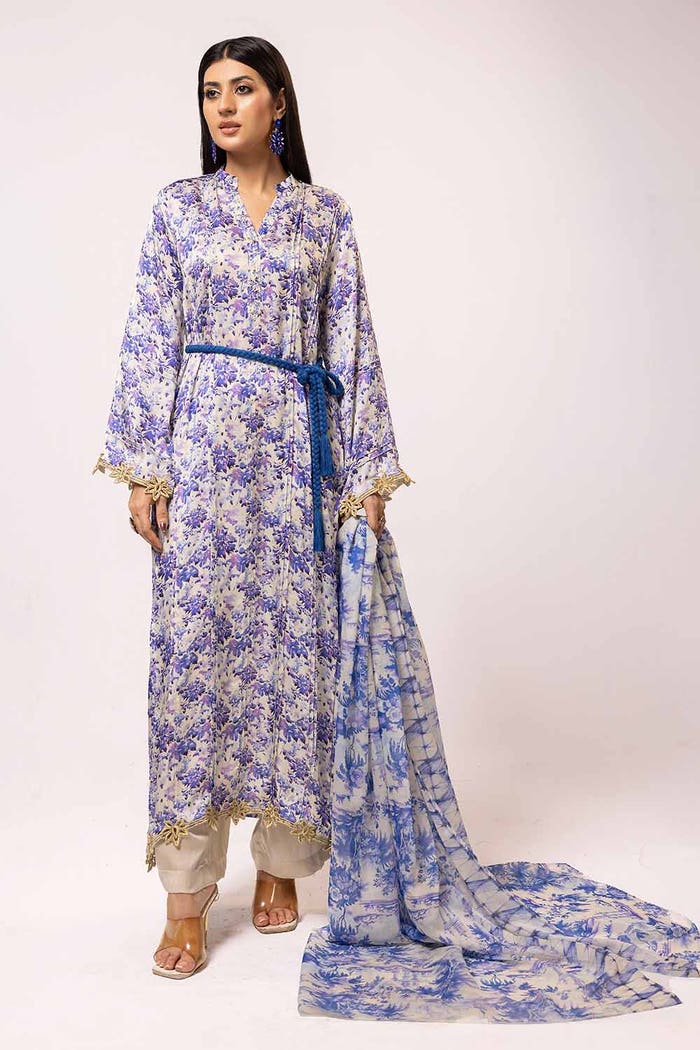
blue multi karigari suit